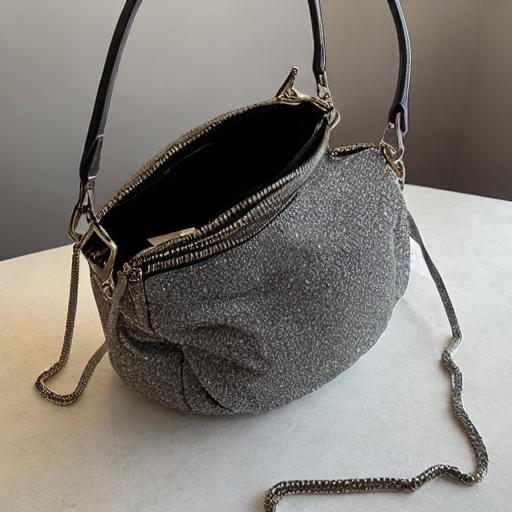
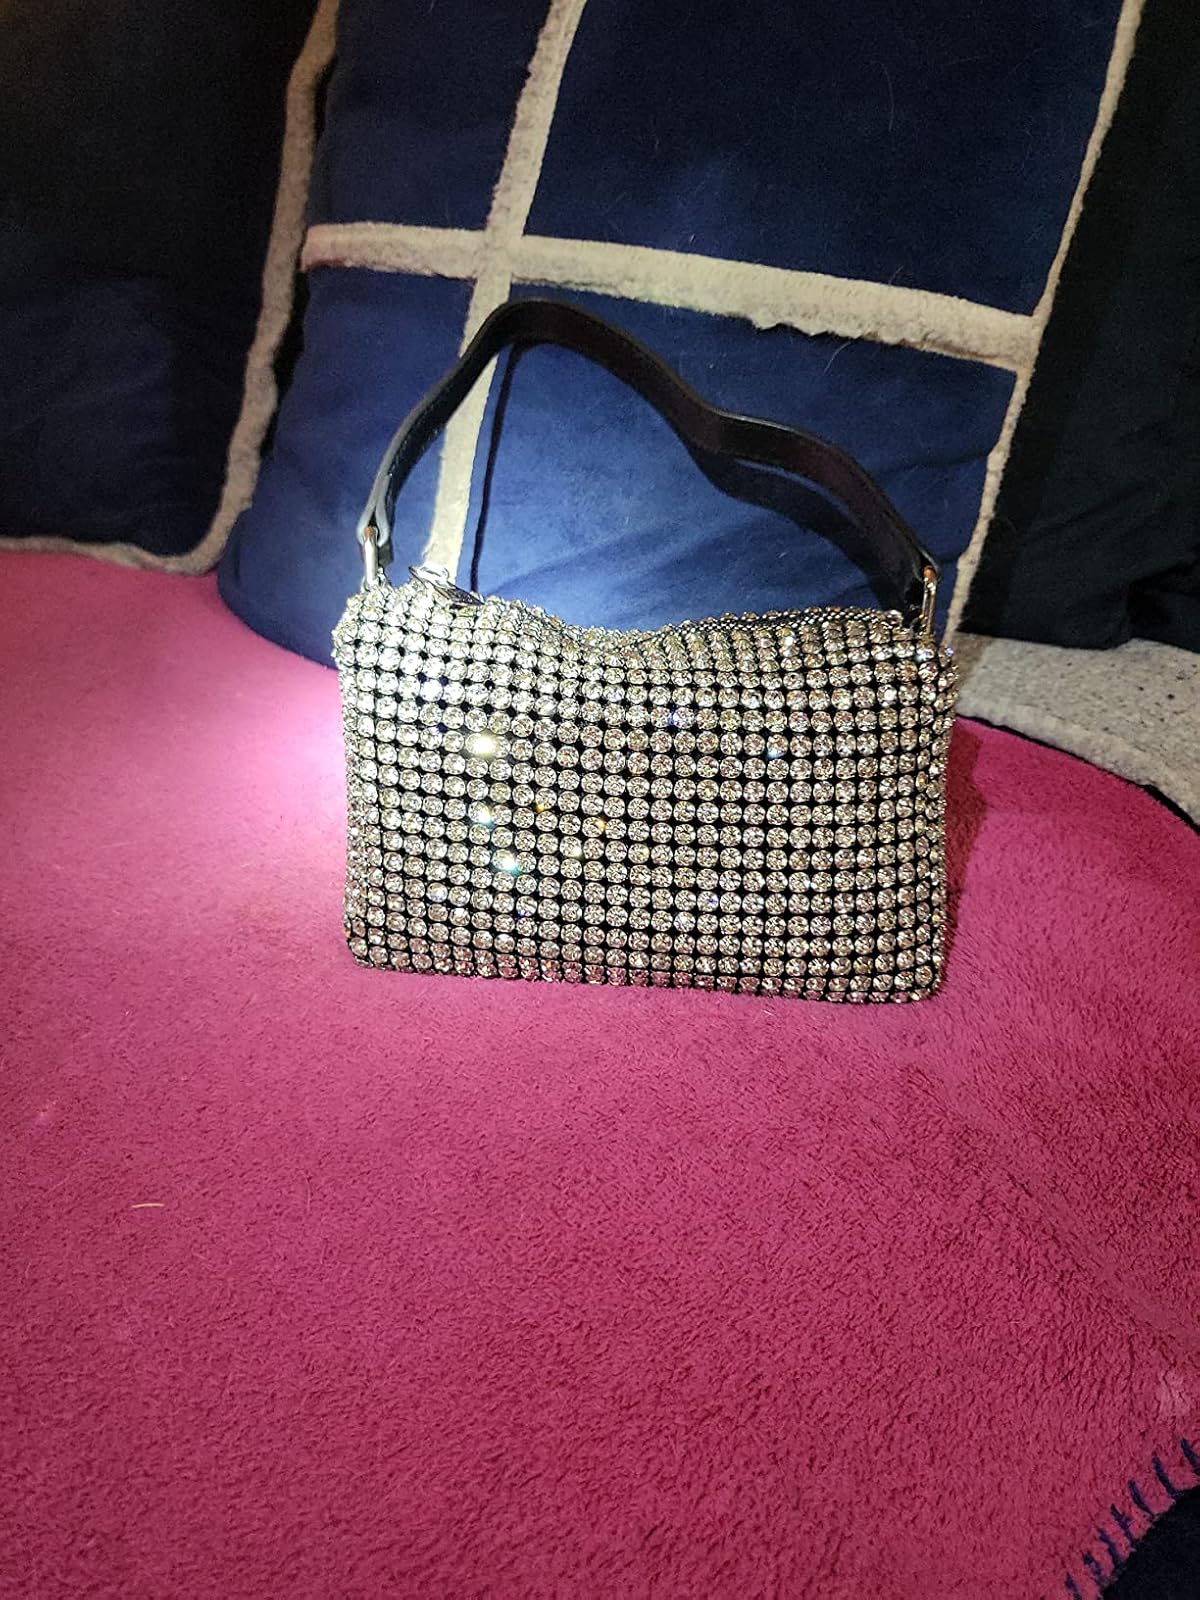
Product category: accessories_handbag
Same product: no